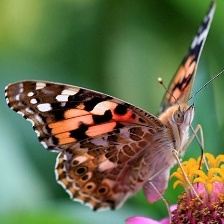
Species: PAINTED LADY
Butterfly family (ImageNet category): admiral